Liberty Square (Magic Kingdom)

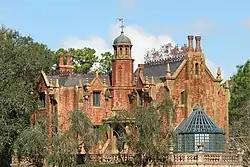
The Haunted Mansion

Originally conceived as an annex to Main Street USA for Disneyland in Anaheim named Liberty Street, the idea was revisited when the Magic Kingdom was being designed in the late 1960s. The need arose for an area analogous to, but distinct from New Orleans Square at Disneyland. Walt Disney Imagineering decided on an early American, eighteenth century theme, with special concentration on the American Revolutionary War, as the Bicentennial would occur soon in 1976.